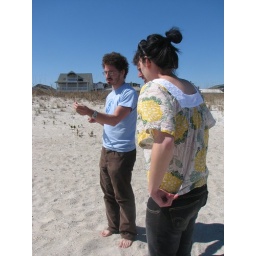
Kite flying in front of Whitney's fam's beach house